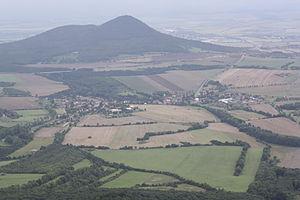
Velemín est une commune du district de Litoměřice, dans la région d'Ústí nad Labem, en Tchéquie. Sa population s'élevait à 1 561 habitants en 2018.